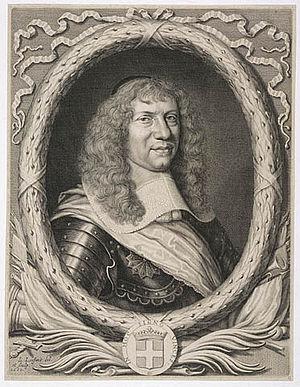
Alexandre de Prouville de Tracy
Alexandre de Prouville de Tracy, né vers 1596 ou 1603 et mort le 28 avril 1670 à Paris, est un noble français. Marquis, il est seigneur de Tracy-le-Val et de Tracy-le-Mont en Picardie. Il agit provisoirement à titre de gouverneur de la Nouvelle-France, du 6 mai 1665 au 12 septembre 1665.
Le gouverneur de la Nouvelle-France était nommé par le roi de France pour administrer l'armée et comme chef de la diplomatie dans les colonies de l'Amérique du Nord française, soit le Canada, l'Acadie et la Louisiane, de 1534 à 1763. Le gouverneur représentait la personne du roi ; il était donc le personnage le plus important de la colonie.